Custom House, Shanghai

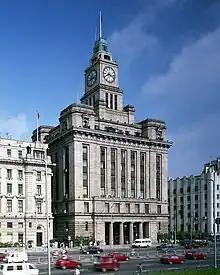
Custom House in 1994

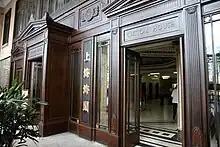
Entrance of the Custom House

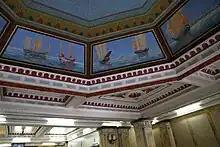
Lobby ceiling of the Custom House

The Shanghai Custom House was first set up in the late 17th century, when the Qing dynasty Kangxi Emperor lifted the ban against sea trade after conquering Taiwan. To facilitate trading along the east coast of China, the Qing government set up customs houses in the four coastal provinces of Jiangnan (now split into Jiangsu and Anhui), Zhejiang, Fujian, and Guangdong. The name "Jiangnan Custom House" was abbreviated to "Jiang Custom House", or "Jiang Haiguan" in Chinese. The principal customs house, originally located at Lianyungang was later set up just outside the east gate of the walled city of Shanghai (then part of Jiangnan Province), by the Huangpu River.